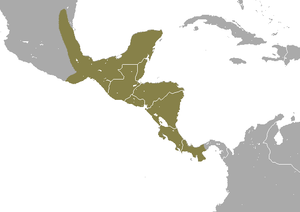
L’Opossum mexicain est une espèce d'opossums d'Amérique.